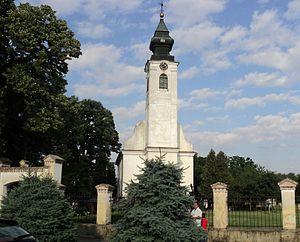
L'éparchie d'Osijek et de Baranja est une circonscription de l'Église orthodoxe serbe. Elle a son siège à Dalj en Croatie et, en 2016, elle a à sa tête l'évêque Lukijan.
Borovo est un village et une municipalité située dans le comitat de Vukovar-Syrmie, en Croatie. Au recensement de 2001, la municipalité comptait 5 360 habitants, dont 86,57 % de Serbes et 7,93 % de Croates ; en 2001, la municipalité et le village étaient confondus.